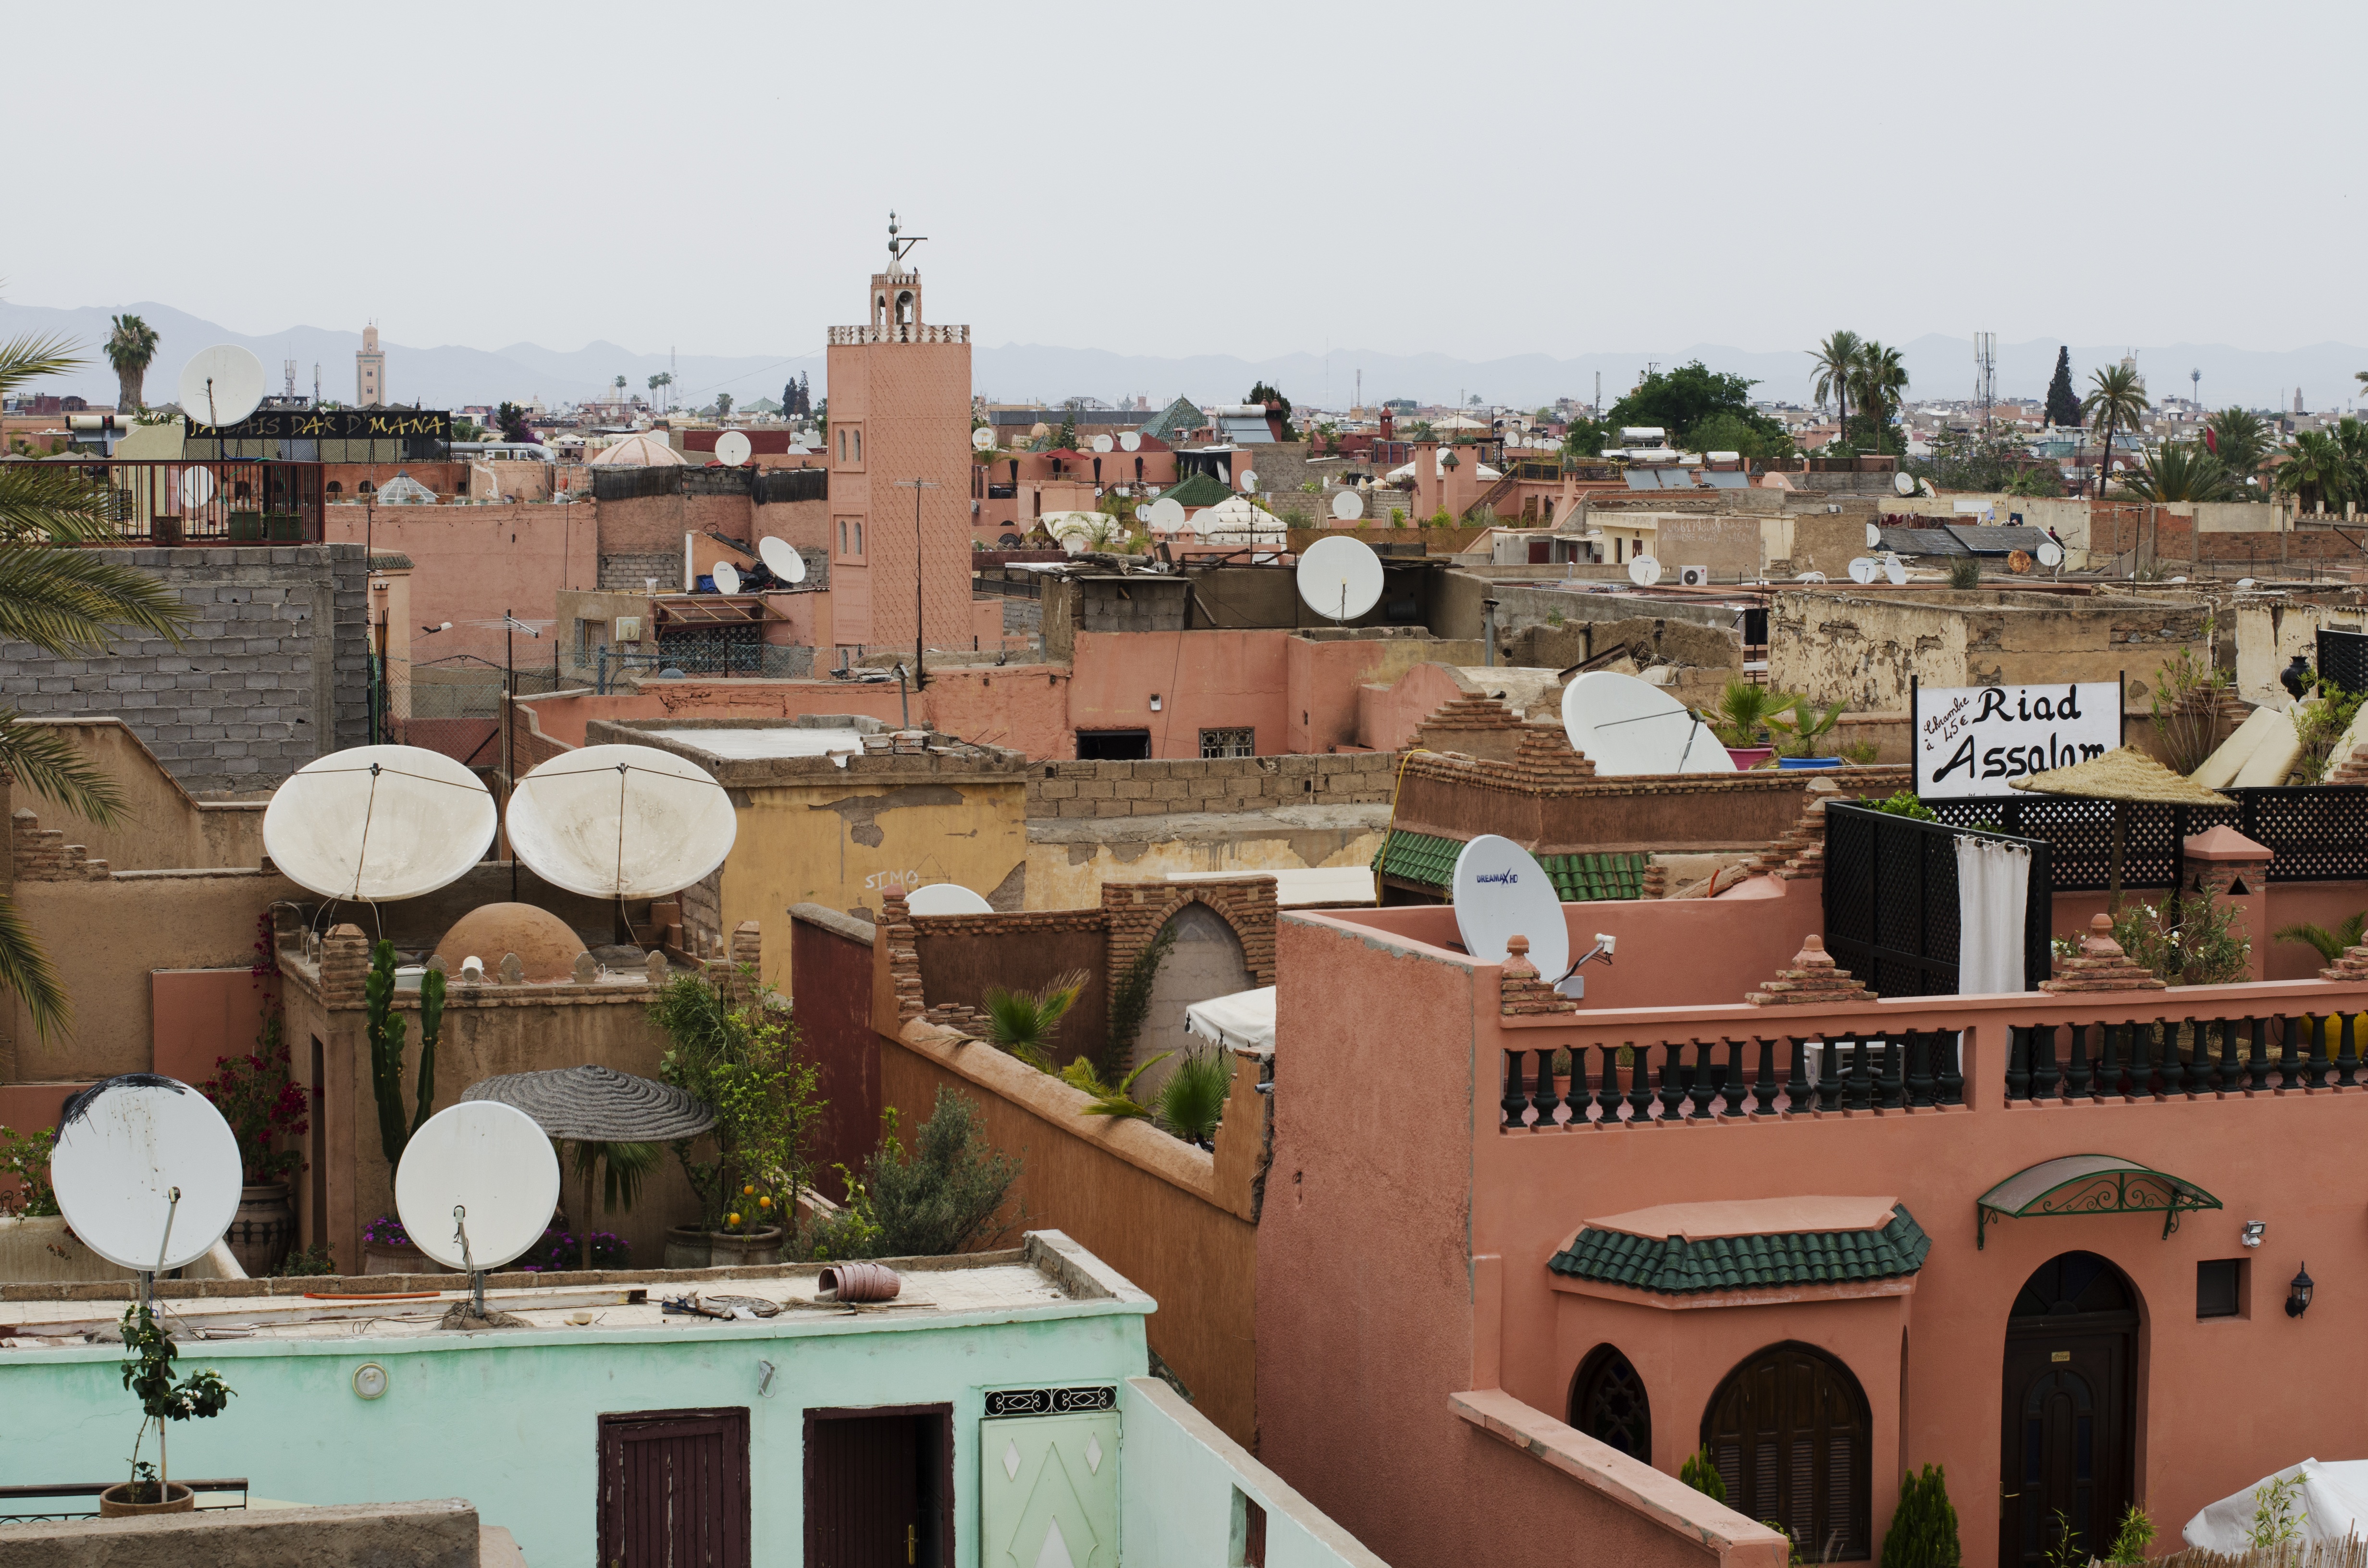
town, city, vacation, travel, village, africa, tourism, morocco, culture, islam, town square, estate, arabic, medina, islamic, neighbourhood, arab, ancient history, human settlement